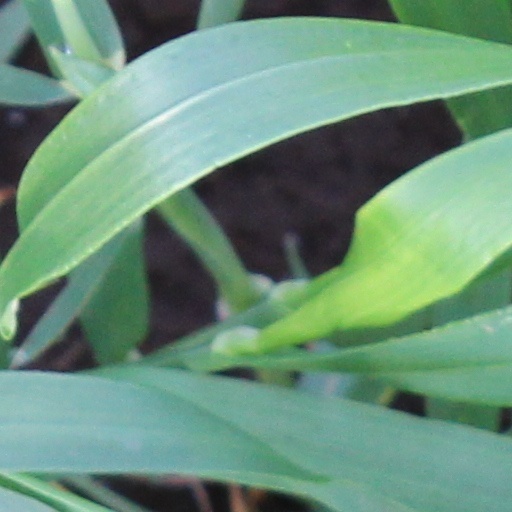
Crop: wheat